Wildlife of Laos

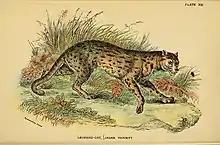
Leopard cat

There are a number of large mammals in Laos, including the Asian elephant ("Elephas maximus") and Indochinese tiger ("Panthera tigris corbetti"). There are two species of bear, the sun bear ("Helarctos malayanus") and Asian black bear ("Ursus thibetanus"). Smaller carnivorans include the leopard cat ("Prionailurus bengalensis"), marbled cat ("Pardofelis marmorata") and hog badger ("Arctonyx collaris").